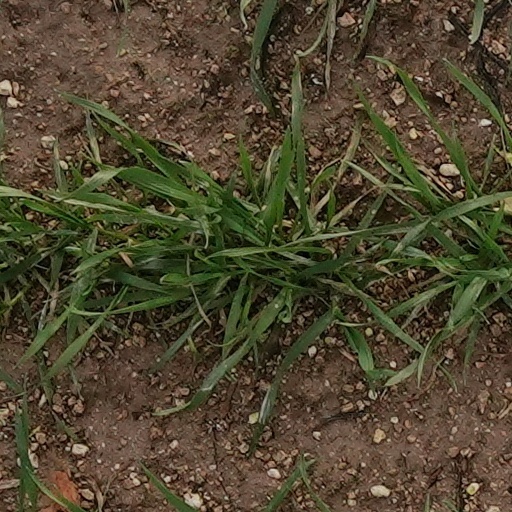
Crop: wheat